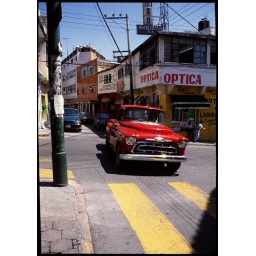
red truck in cuernavaca Mexico mano libre flyer posted on green telephone pole